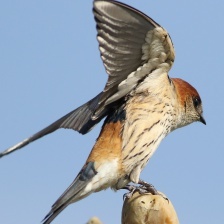
Species: STRIPPED SWALLOW
Scientific name: CECROPIS ABYSSINICA